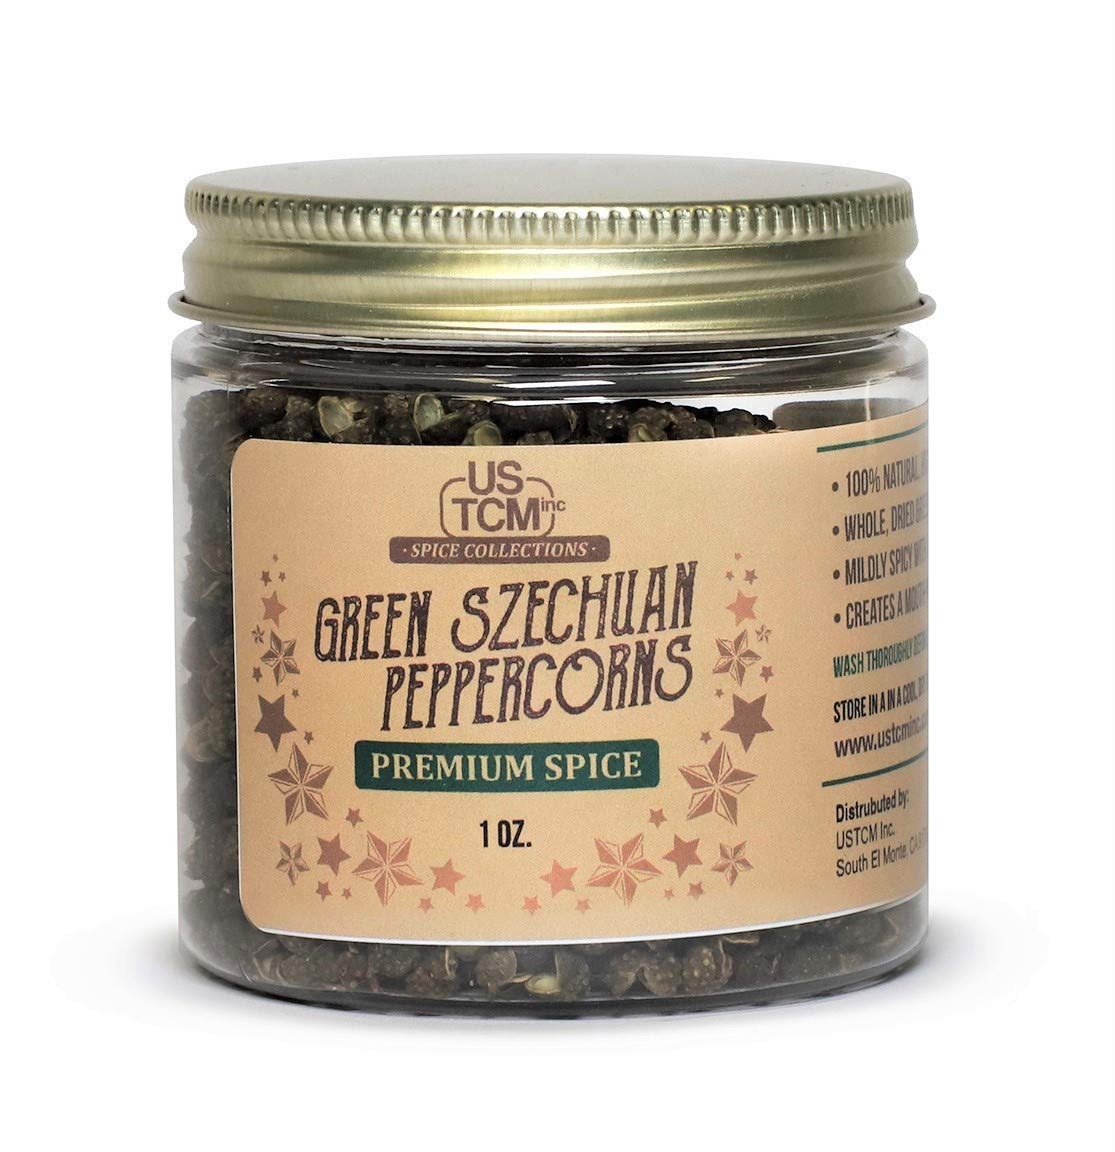
Item Name: USTCM Whole Green Szechuan Peppercorns Premium Spice 100% Natural (1oz)
Bullet Point 1: Selected from high quality whole dried green Szechuan Peppercorns 川青花椒
Bullet Point 2: Mildly spicy with a light lemon flavor
Bullet Point 3: Creats a mouth-numbing and tingling sensation
Bullet Point 4: Grade AAA and 100% Natural
Bullet Point 5: Country of Origin: Szechuan, China. Packed in the United States.
Product Description: -Wash Thoroughly before use. -Store in a cool dry place, away from sunlight.
Value: 1.0
Unit: Count

Price: 18.45